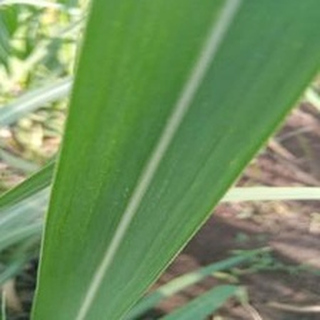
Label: healthy_sugarcane